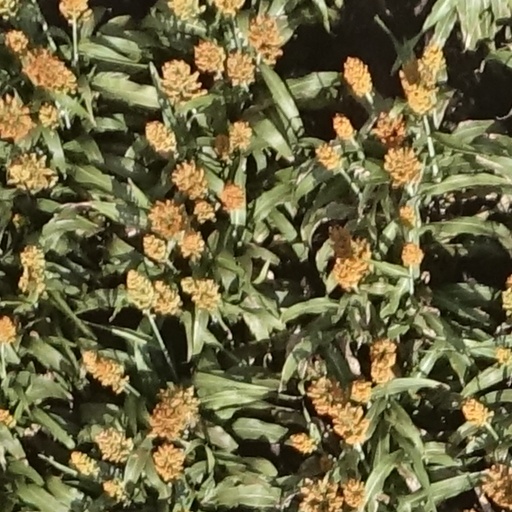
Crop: sorghum